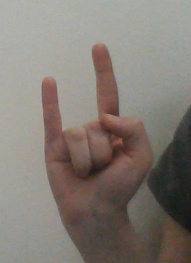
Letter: la